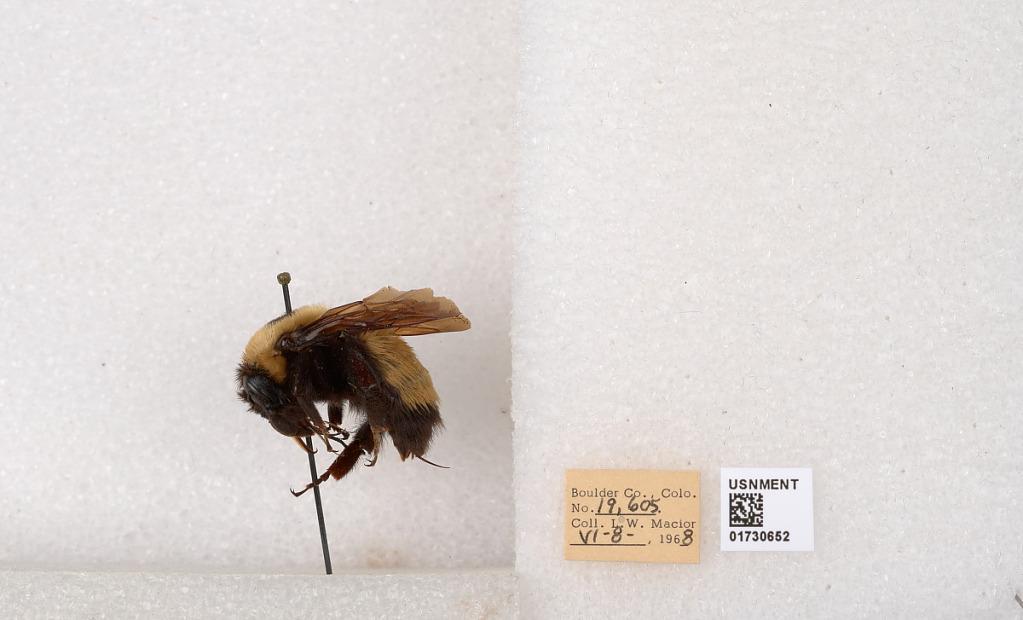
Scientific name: Bombus (Bombus) nevadensis Cresson
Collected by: L. Macior
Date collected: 1968-6-8
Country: United States
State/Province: Colorado
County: Boulder
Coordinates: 40.0925, -105.358